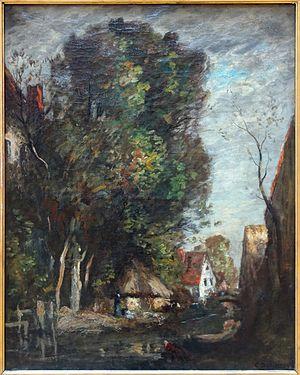
Paysage. Souvenir de Hollande au Palais des beaux-arts de Lille.